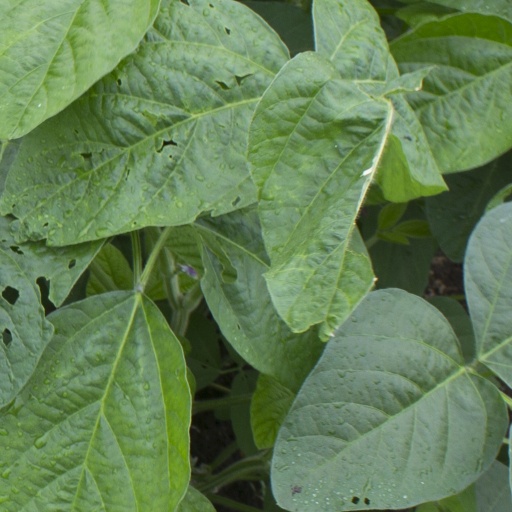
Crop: soybean